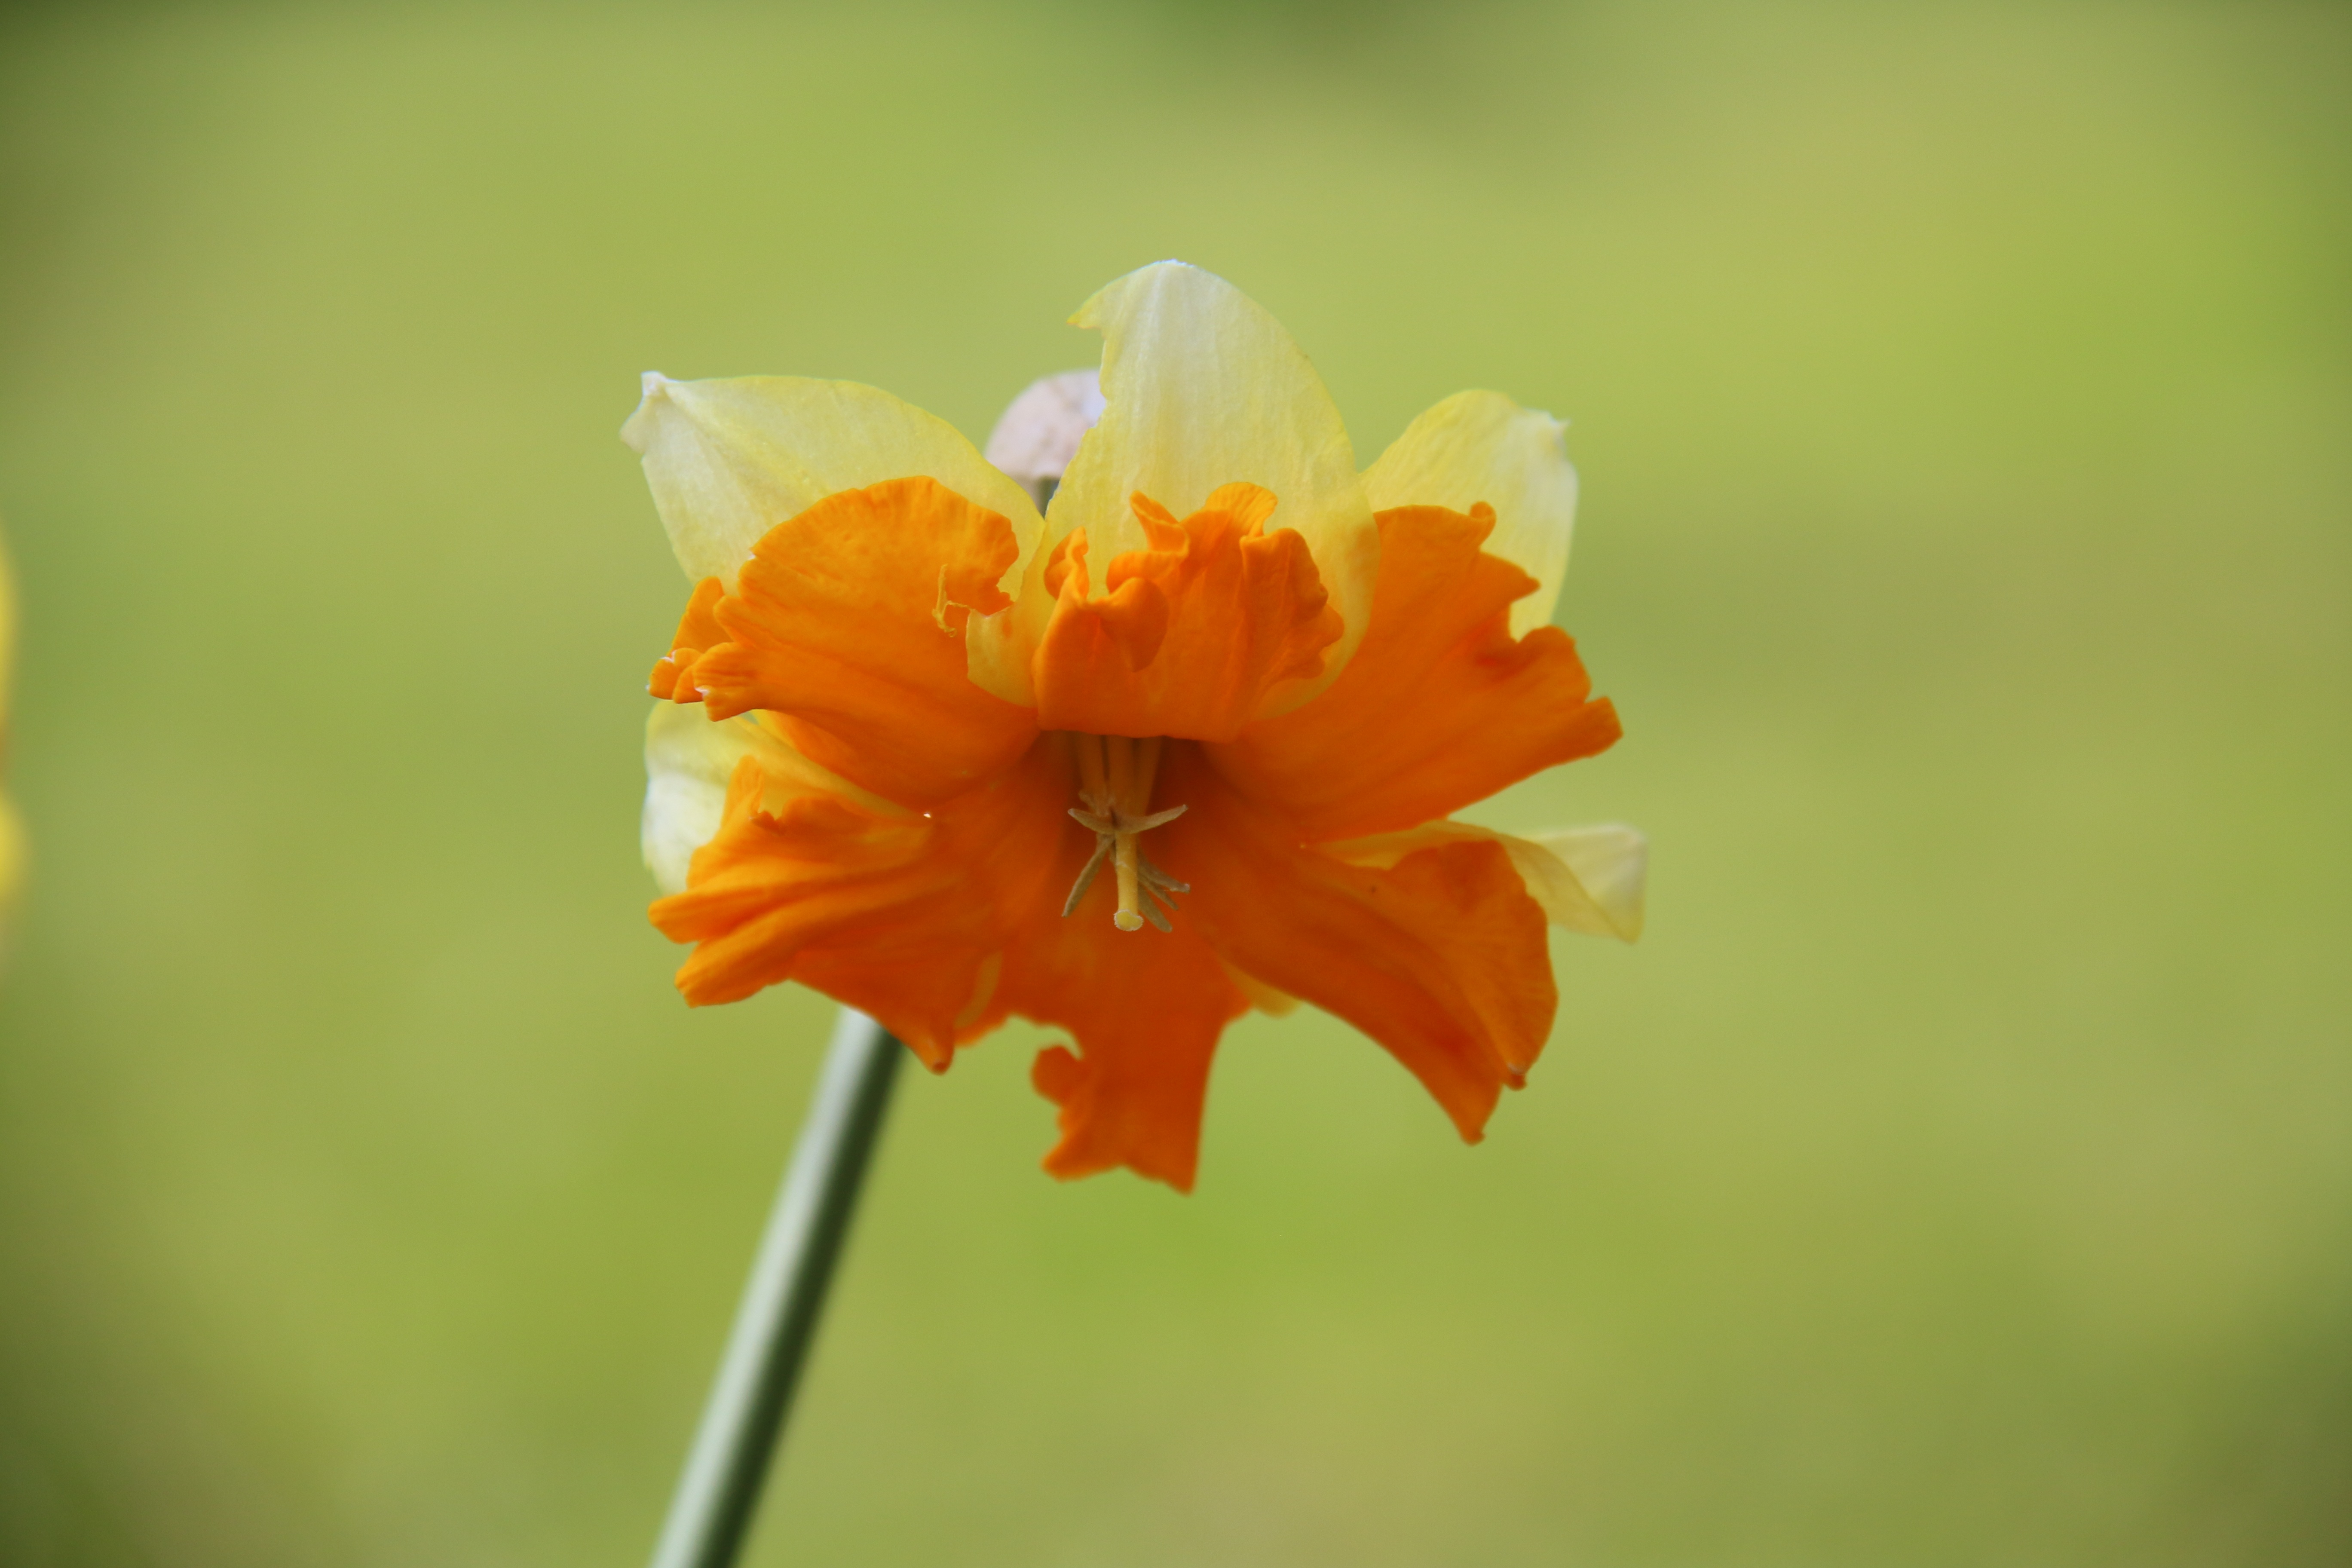
nature, blossom, plant, photography, leaf, flower, petal, spring, botany, yellow, daffodil, flora, wildflower, close up, narcissus, macro photography, flowering plant, plant stem, land plant